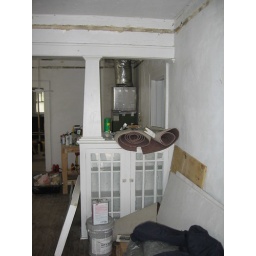
Meteor house standing in the front door right side of living room